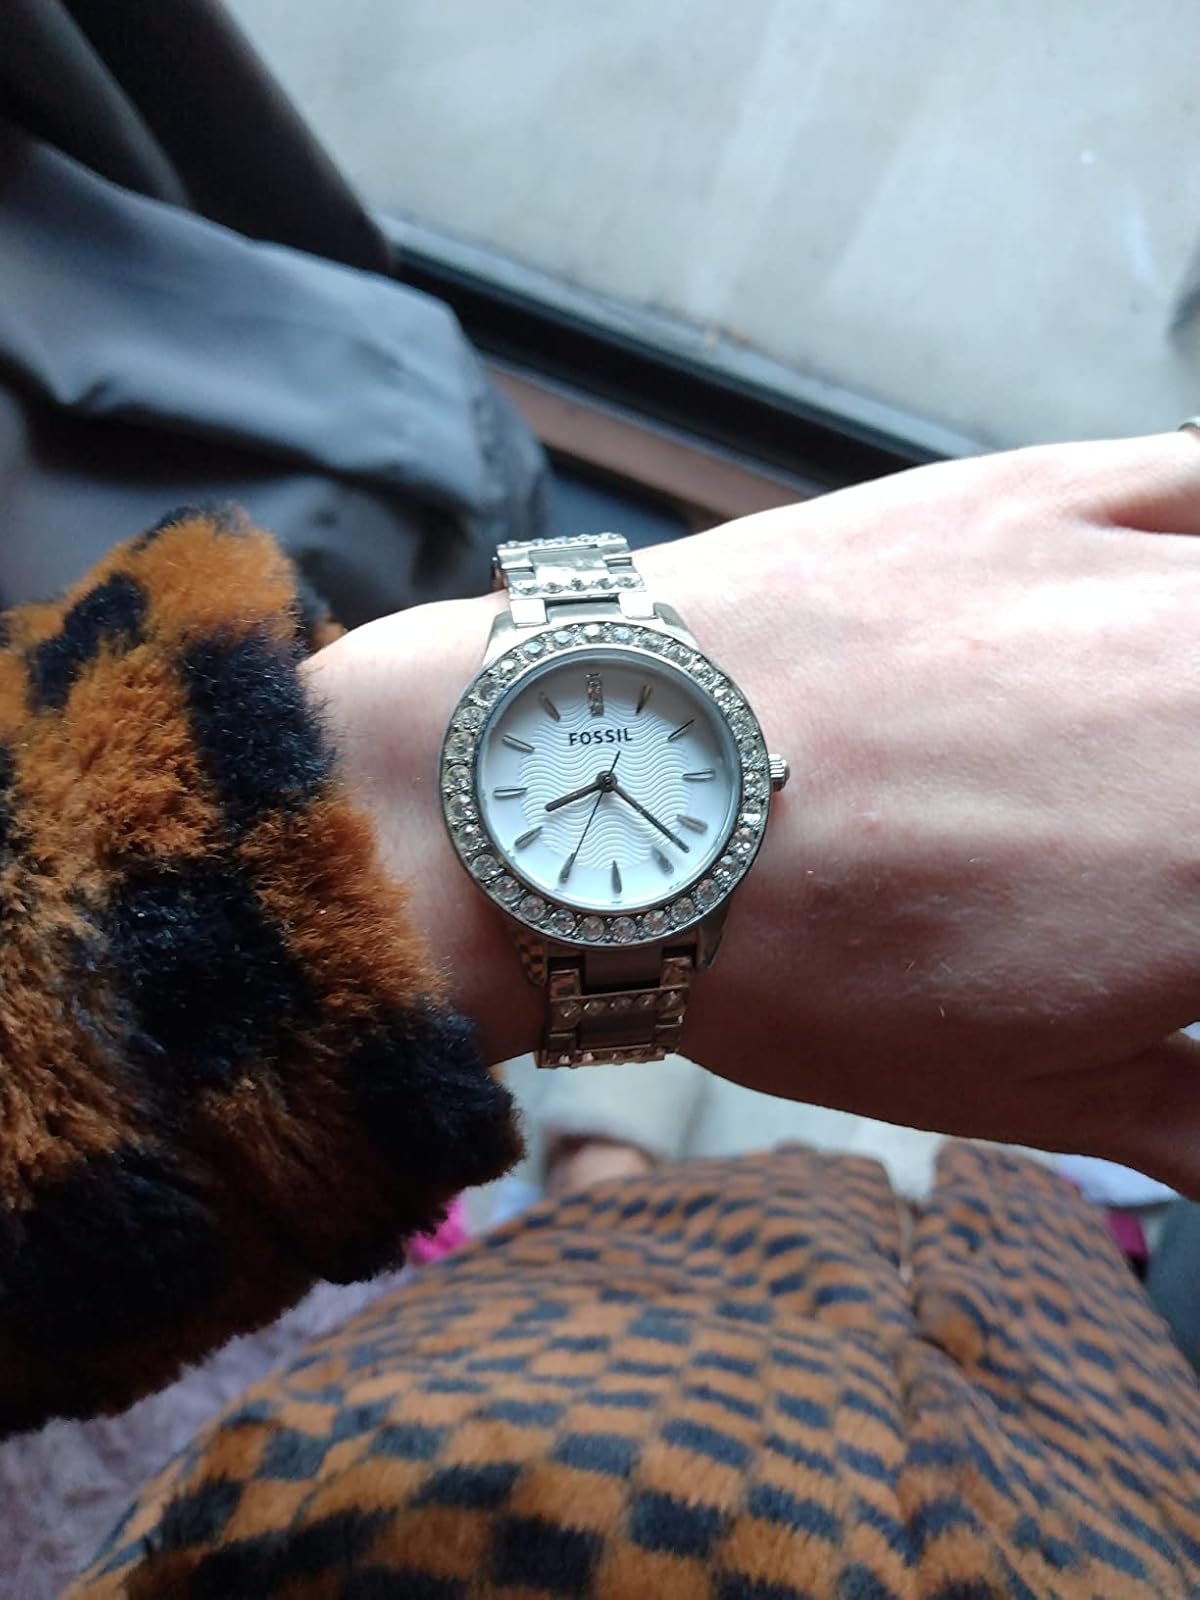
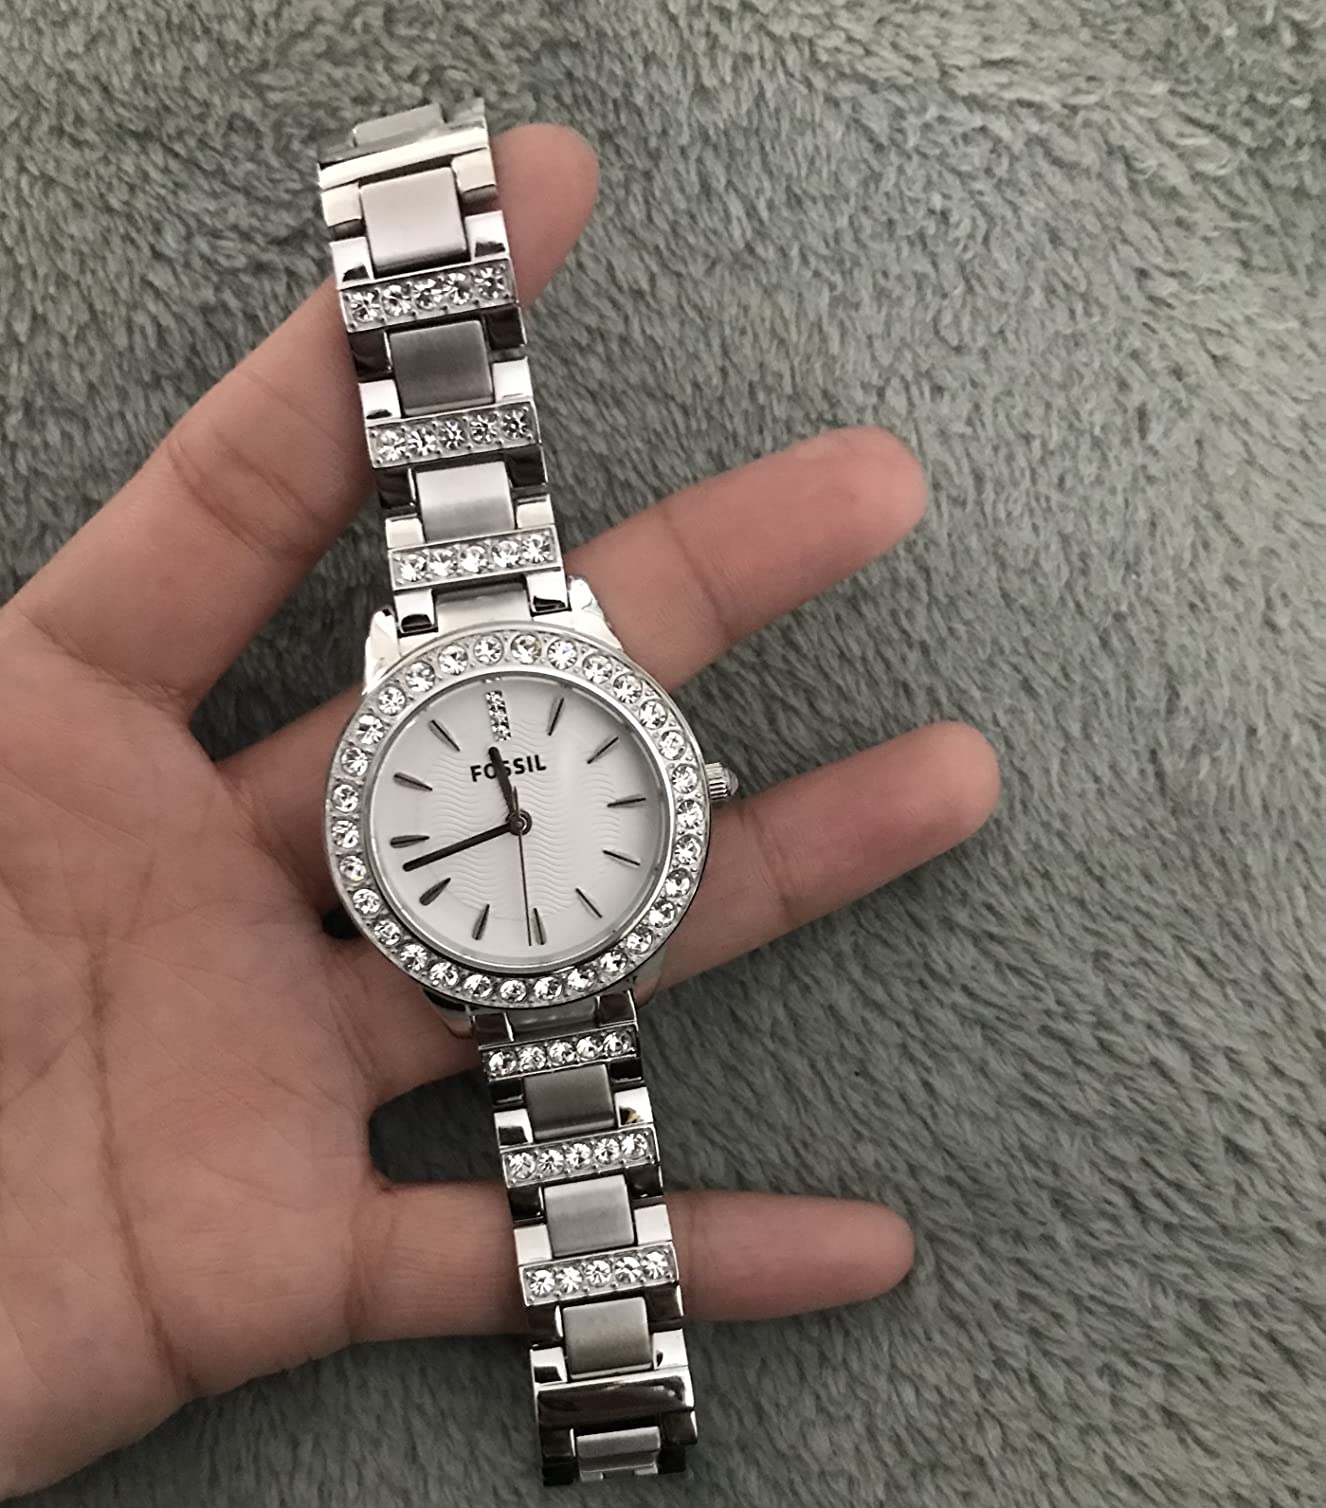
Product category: accessories_watch
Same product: yes